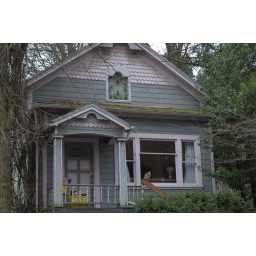
cat in the window